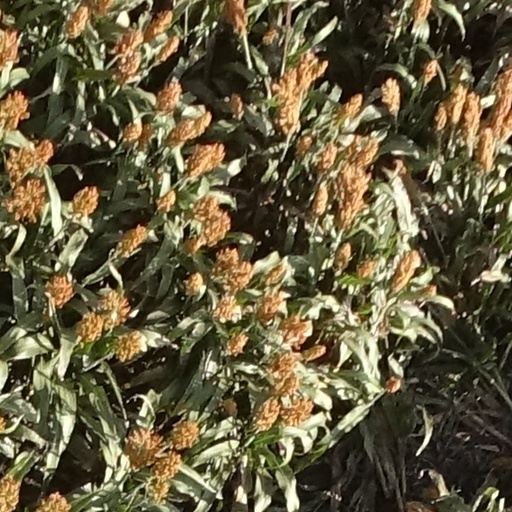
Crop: sorghum